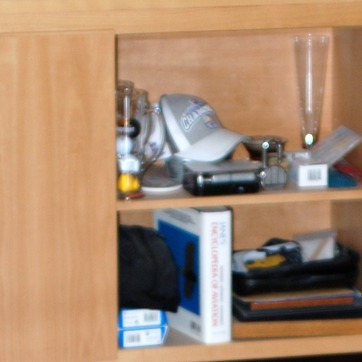
Material: plastic